The Blue Bird (play)

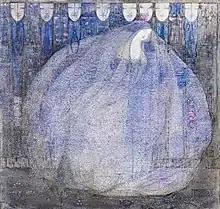
"The Mysterious Garden, 1911, by" Margaret Macdonald Mackintosh

Season of the Blue Bird, a seasonal story update, taking place between April 21, 2025 to July 6, 2025, by Thatgamecompany, taking place within their 2019 game release .